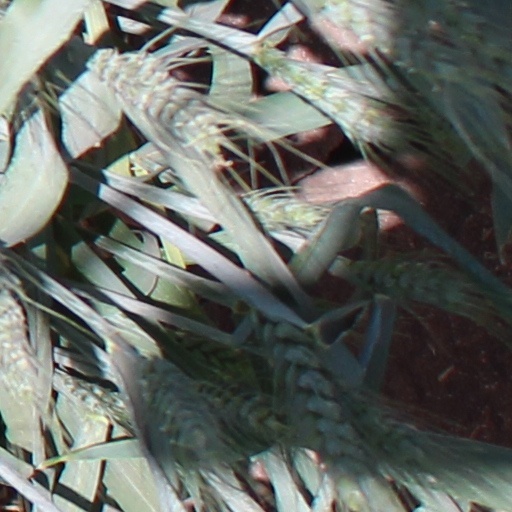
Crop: wheat